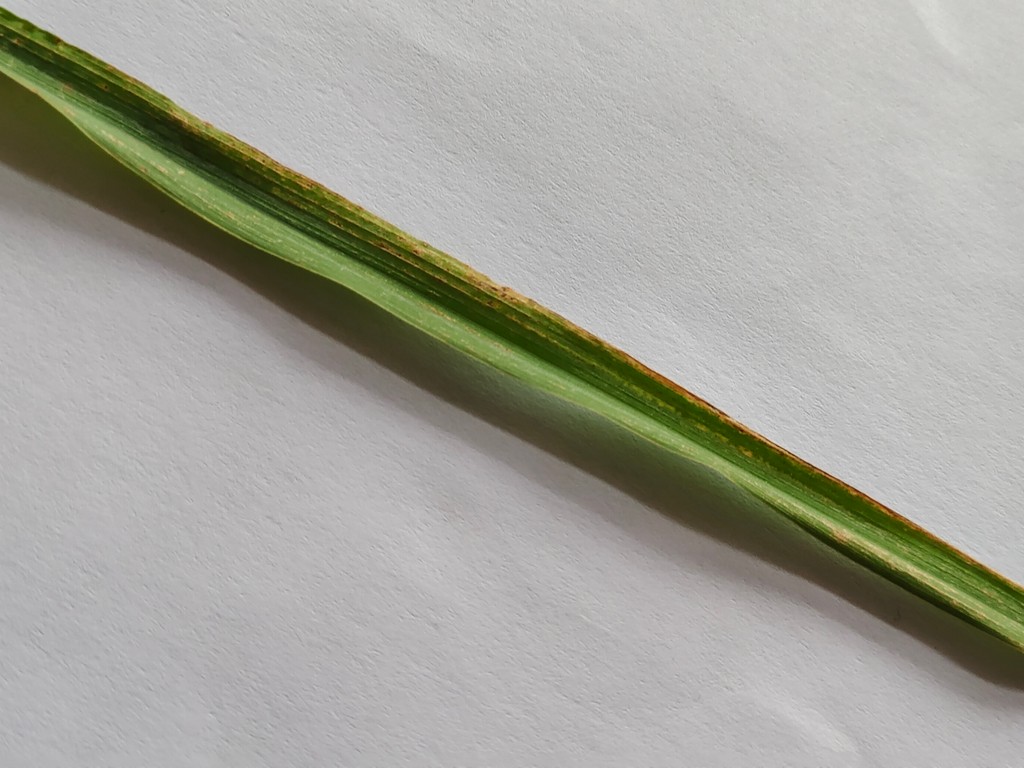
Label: Unhealthy